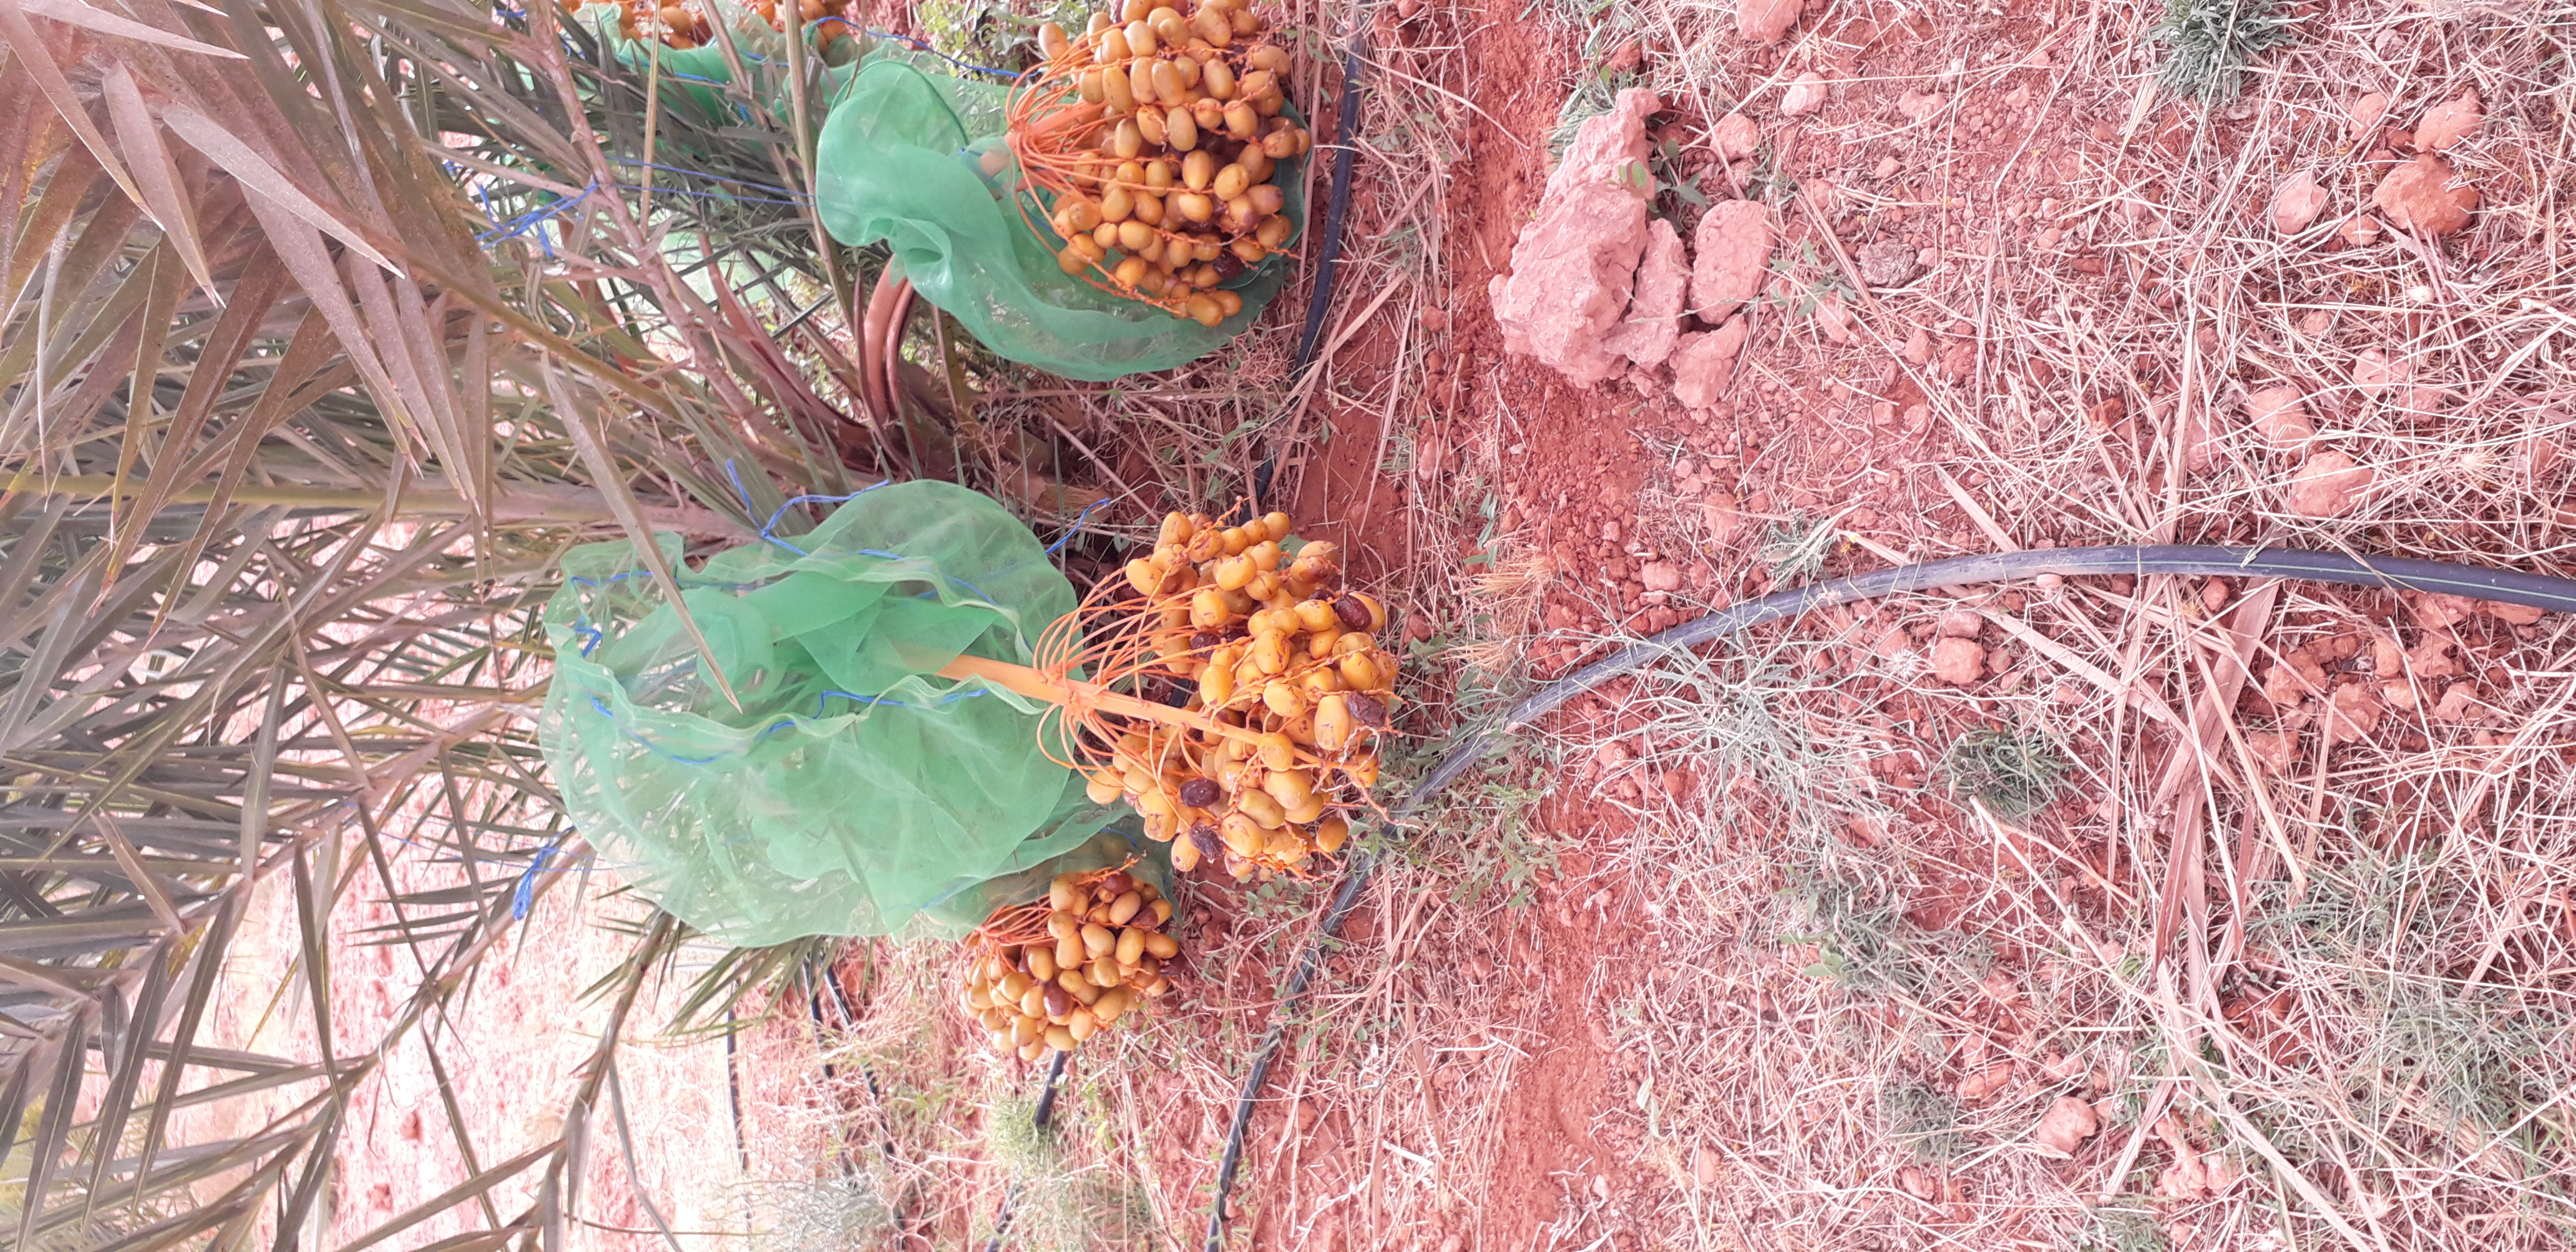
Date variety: Boufagous